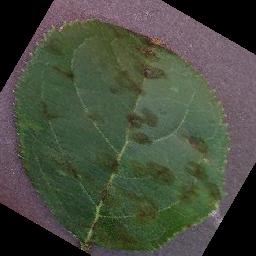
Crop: apple
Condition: scab